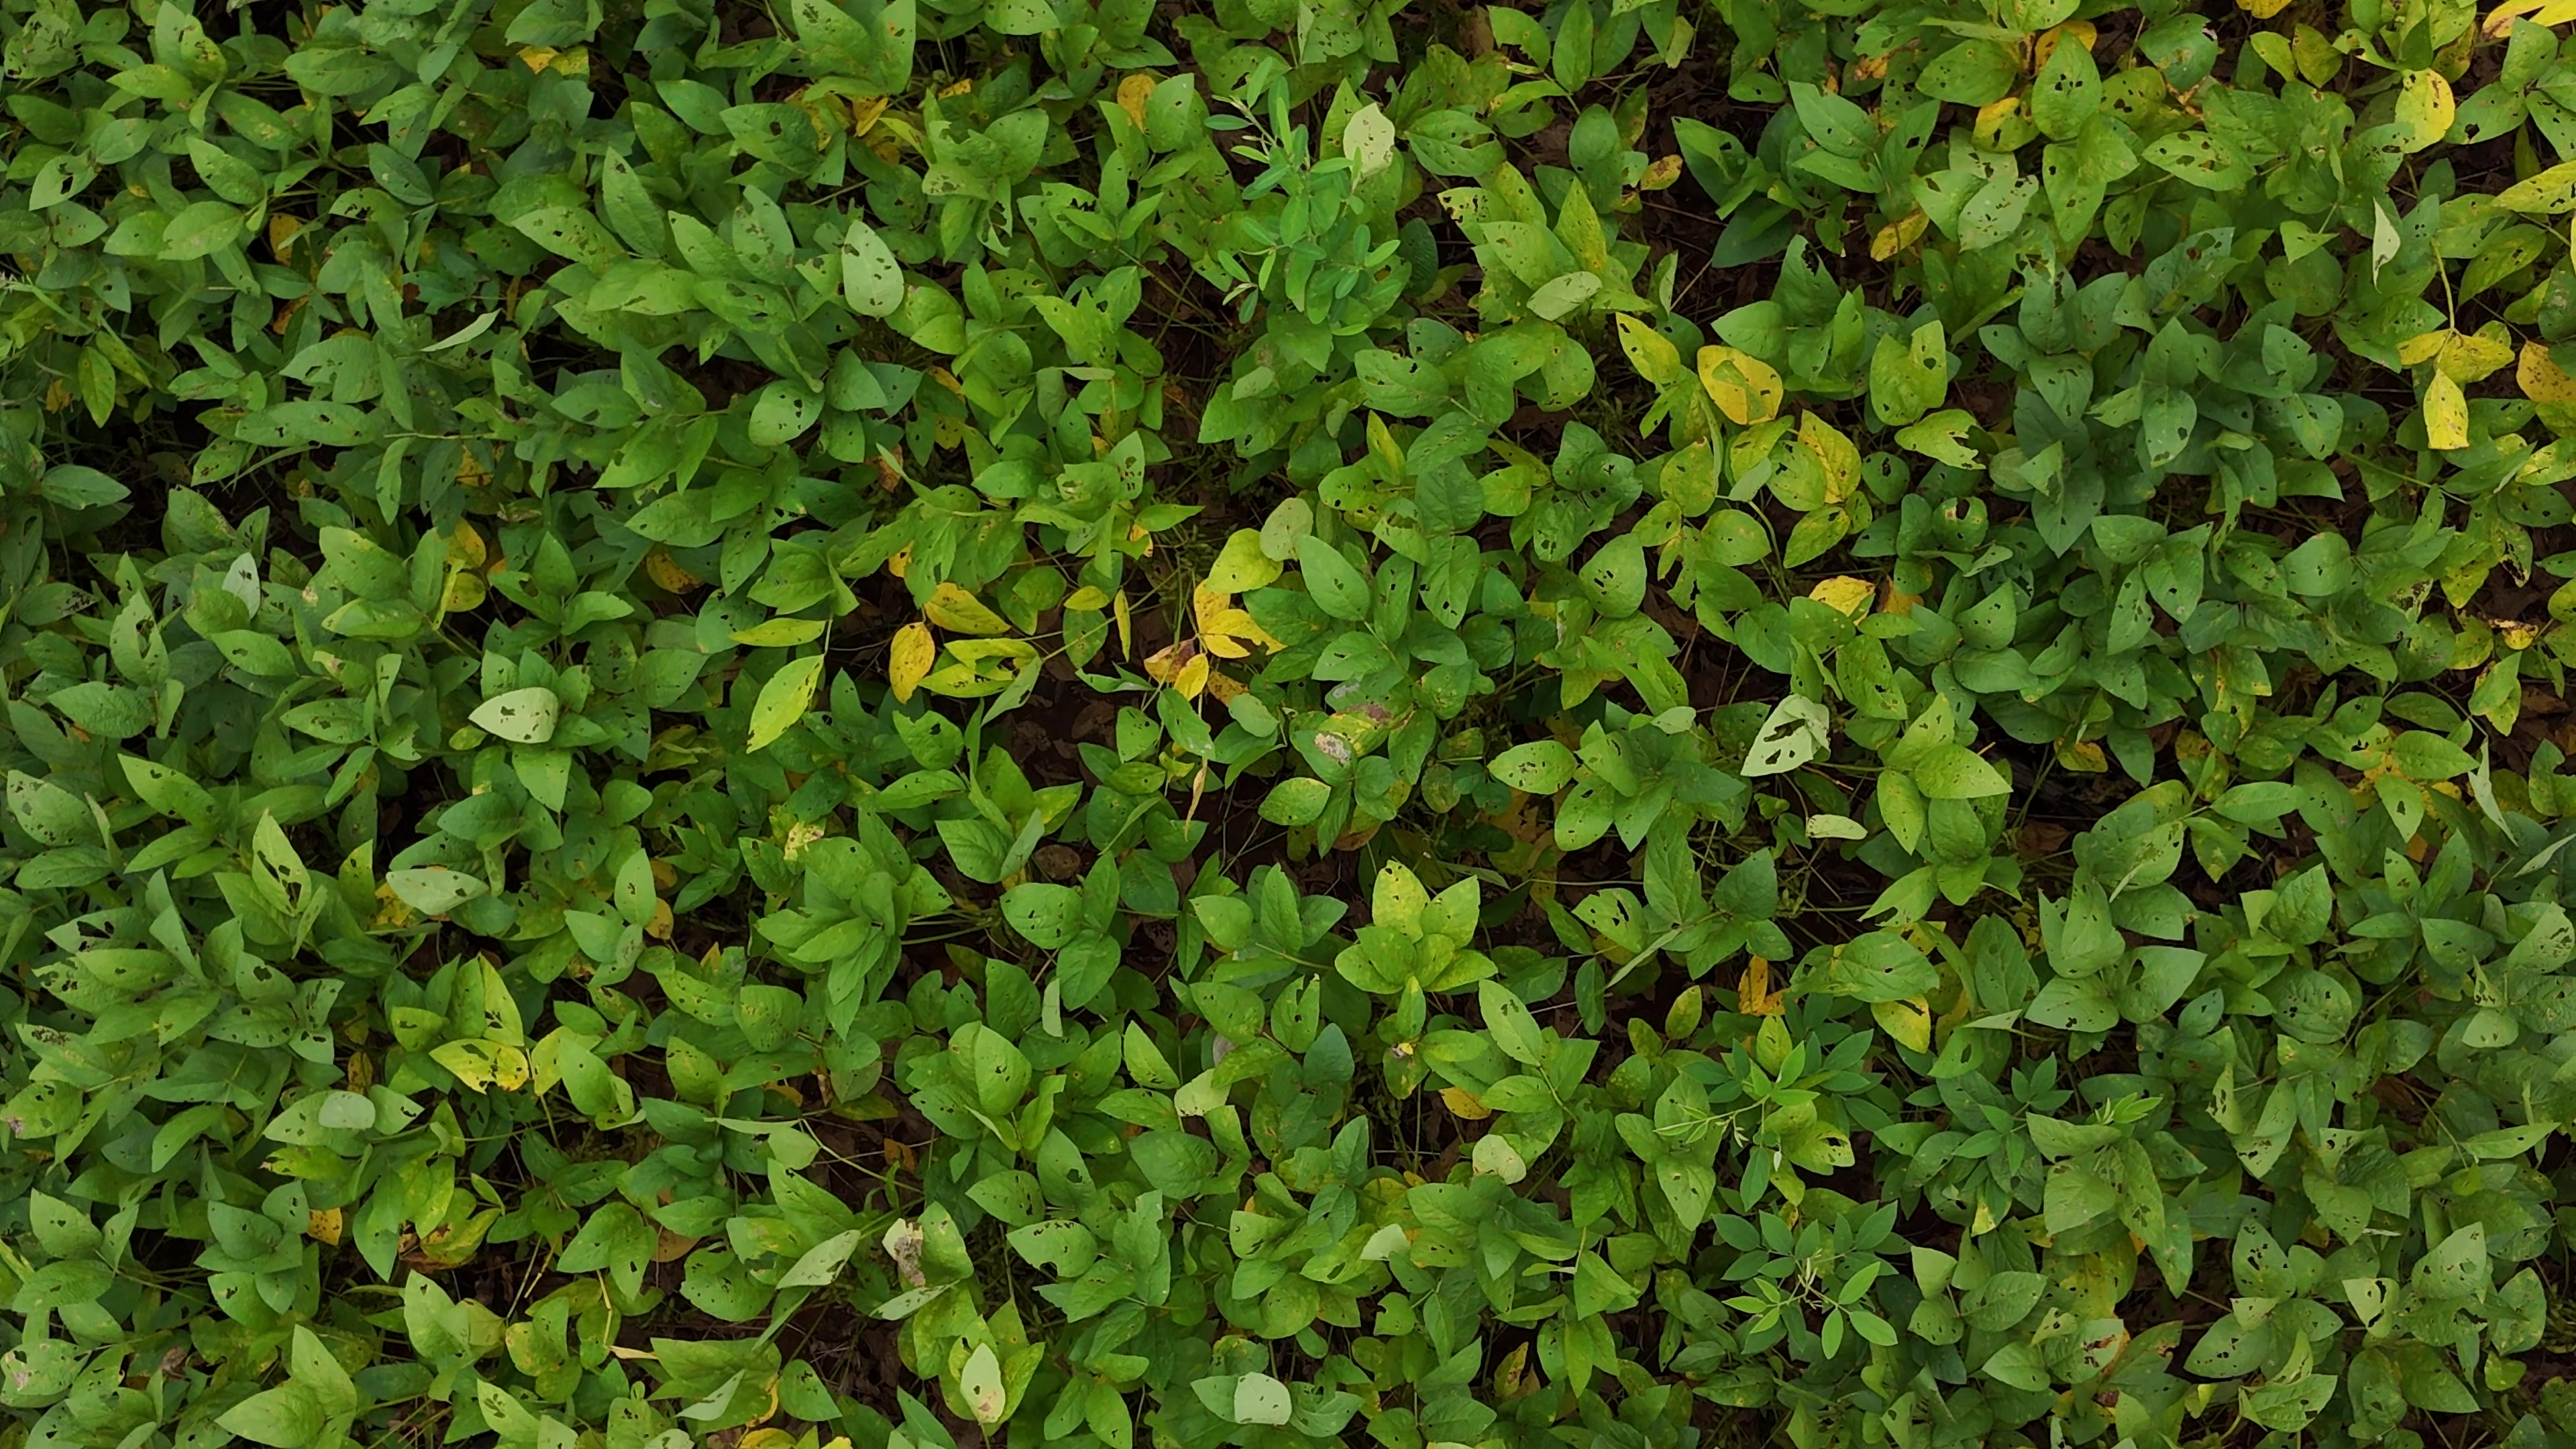
Label: Rust